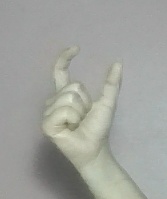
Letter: nun